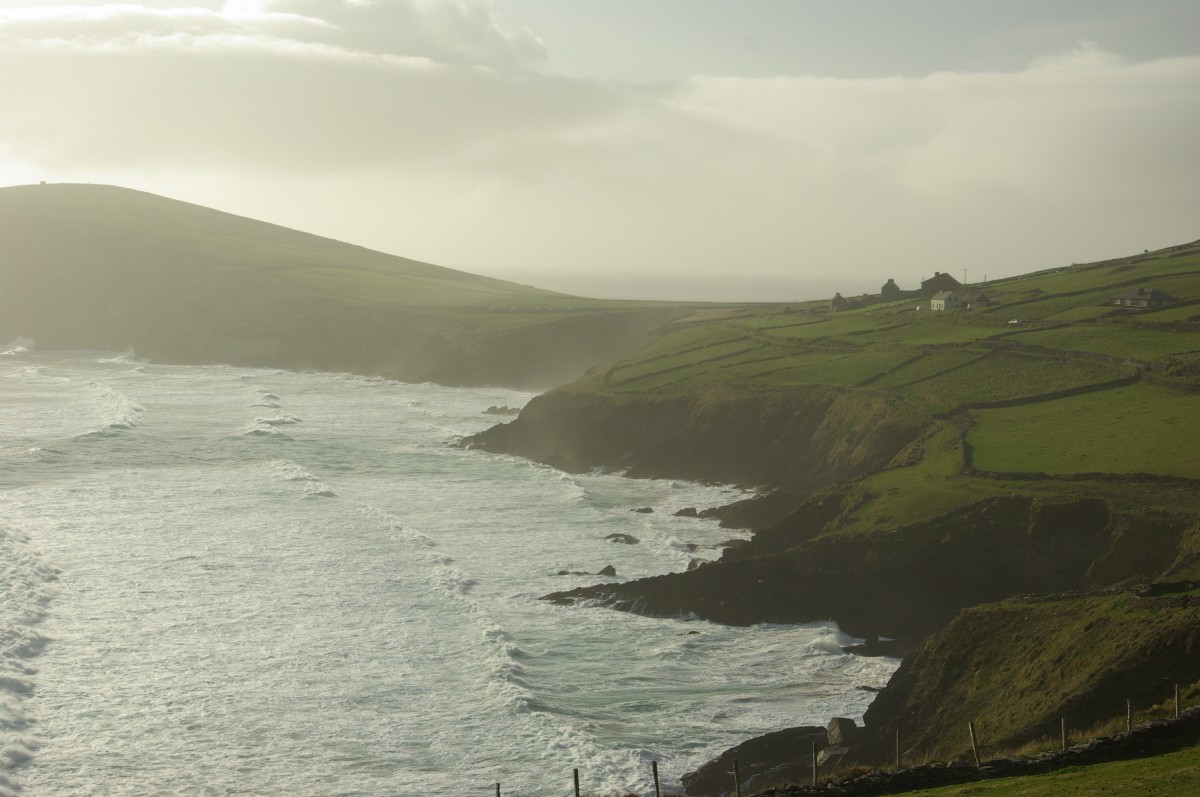
Tags: landscape, sea, coast, ocean, cloud, morning, hill, shore, wave, lake, cliff, bay, reservoir, terrain, body of water, loch, landform